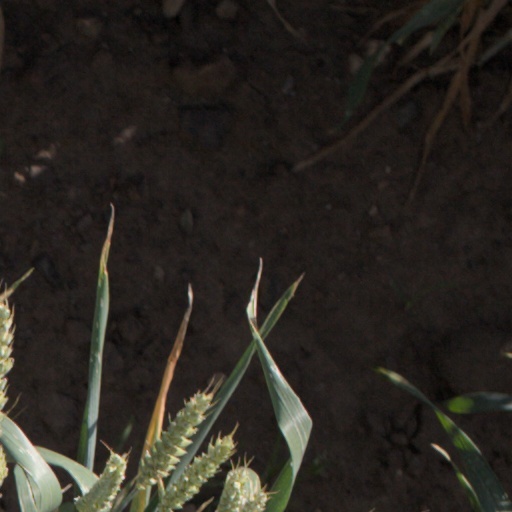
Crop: wheat